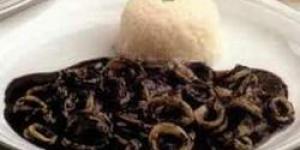
pulpos en su tinta